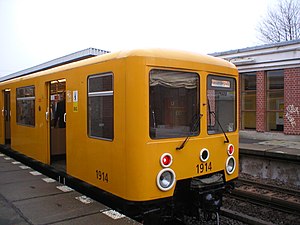
Berlins U-Bahn
Ældre U-banetog af typen EIII
Berlins U-Bahn er Berlins undergrundsbane. Den blev indviet i 1902 og består i dag af 10 linjer med i alt 173 stationer. Skinnenettet er i alt 146,3 km langt. Togene kører med et interval på to-fem minutter i myldretiden, mens der resten af dagen er 7-12 minutter mellem afgangene. Årligt kører U-Bahn-togene 132 mio. km og transporterer 400 mio. personer.